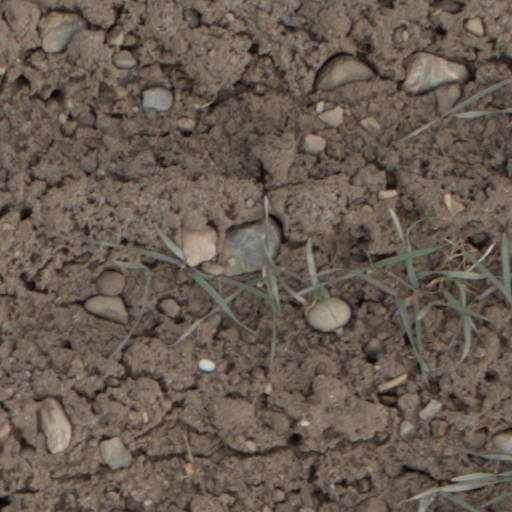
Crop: wheat